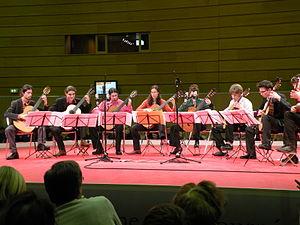
L'octuor de guitares de Nantes, le 29 janvier 2009 lors de La Folle Journée de Nantes.
En musique, un octuor, intermédiaire entre le septuor et le nonette, désigne :